Triplemanía XVI

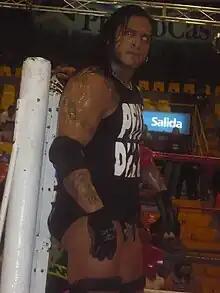
Cibernético reigning AAA Mega Champion going into the event.

In early 1992 Antonio Peña was working as a booker and storyline writer for Consejo Mundial de Lucha Libre (CMLL), Mexico's largest and the world's oldest wrestling promotion, and was frustrated by CMLL's very conservative approach to "lucha libre". He joined forced with a number of younger, very talented wrestlers who felt like CMLL was not giving them recognition they deserved and decided to split from CMLL to create Asistencia Asesoría y Administración (AAA, or Triple A; Spanish for "Assistance, Assessment, and Administration"). After making a deal with the Televisa television network AAA held their first show in April, 1992. The following year Peña and AAA held their first Triplemanía event, building it into an annual event that would become AAA's Super Bowl event, similar to the WWE's WrestleMania being the biggest show of the year. The 2009 Triplemanía was the 16th year in a row AAA held a Triplemanía show and the 21st overall show under the Triplemanía banner.